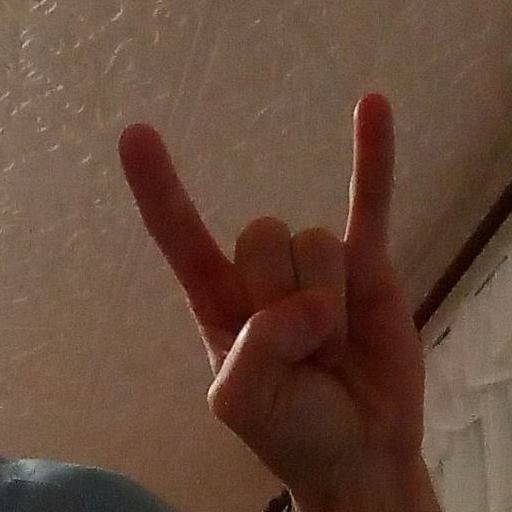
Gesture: rock